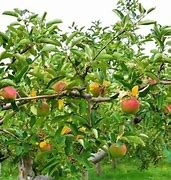
Label: apple